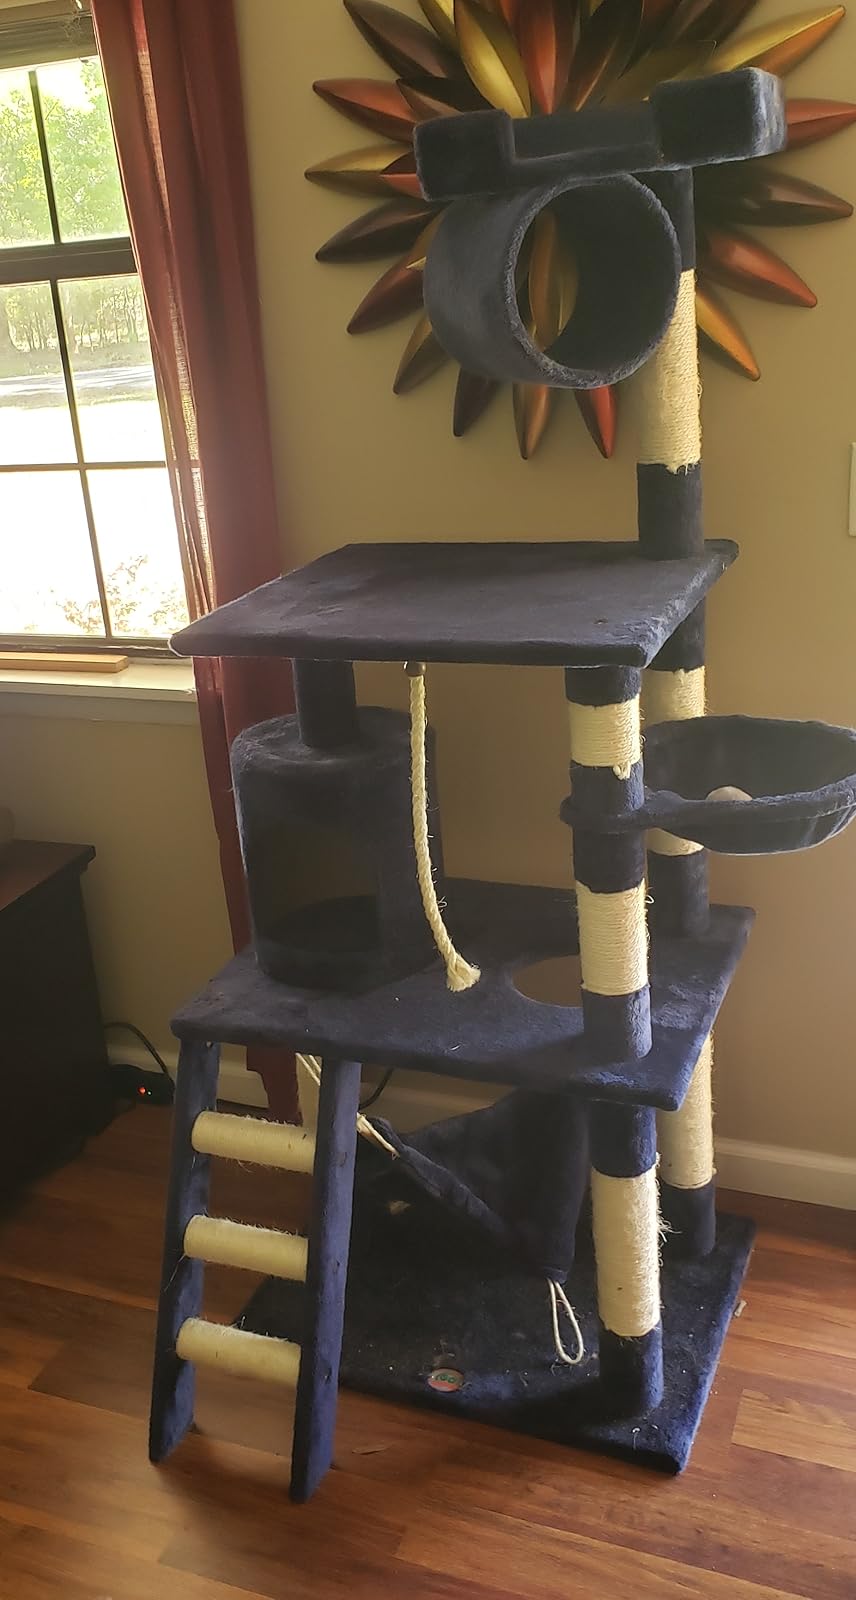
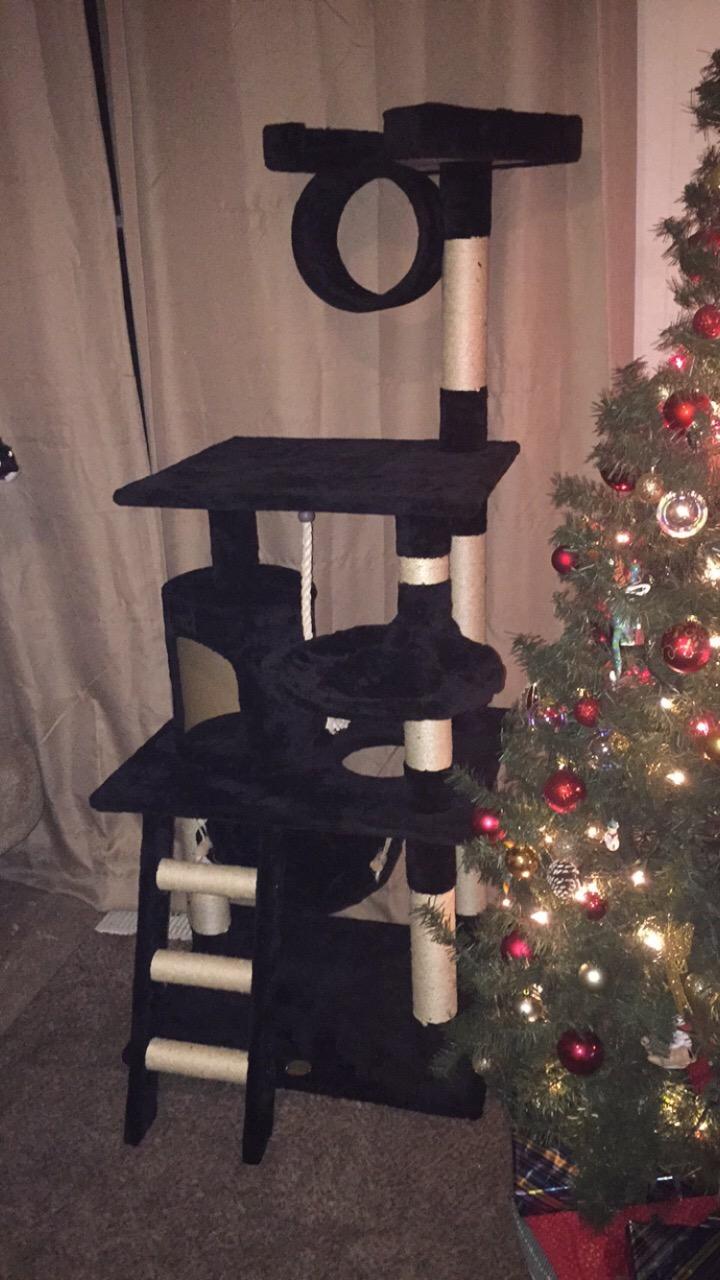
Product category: items_cat tree
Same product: no